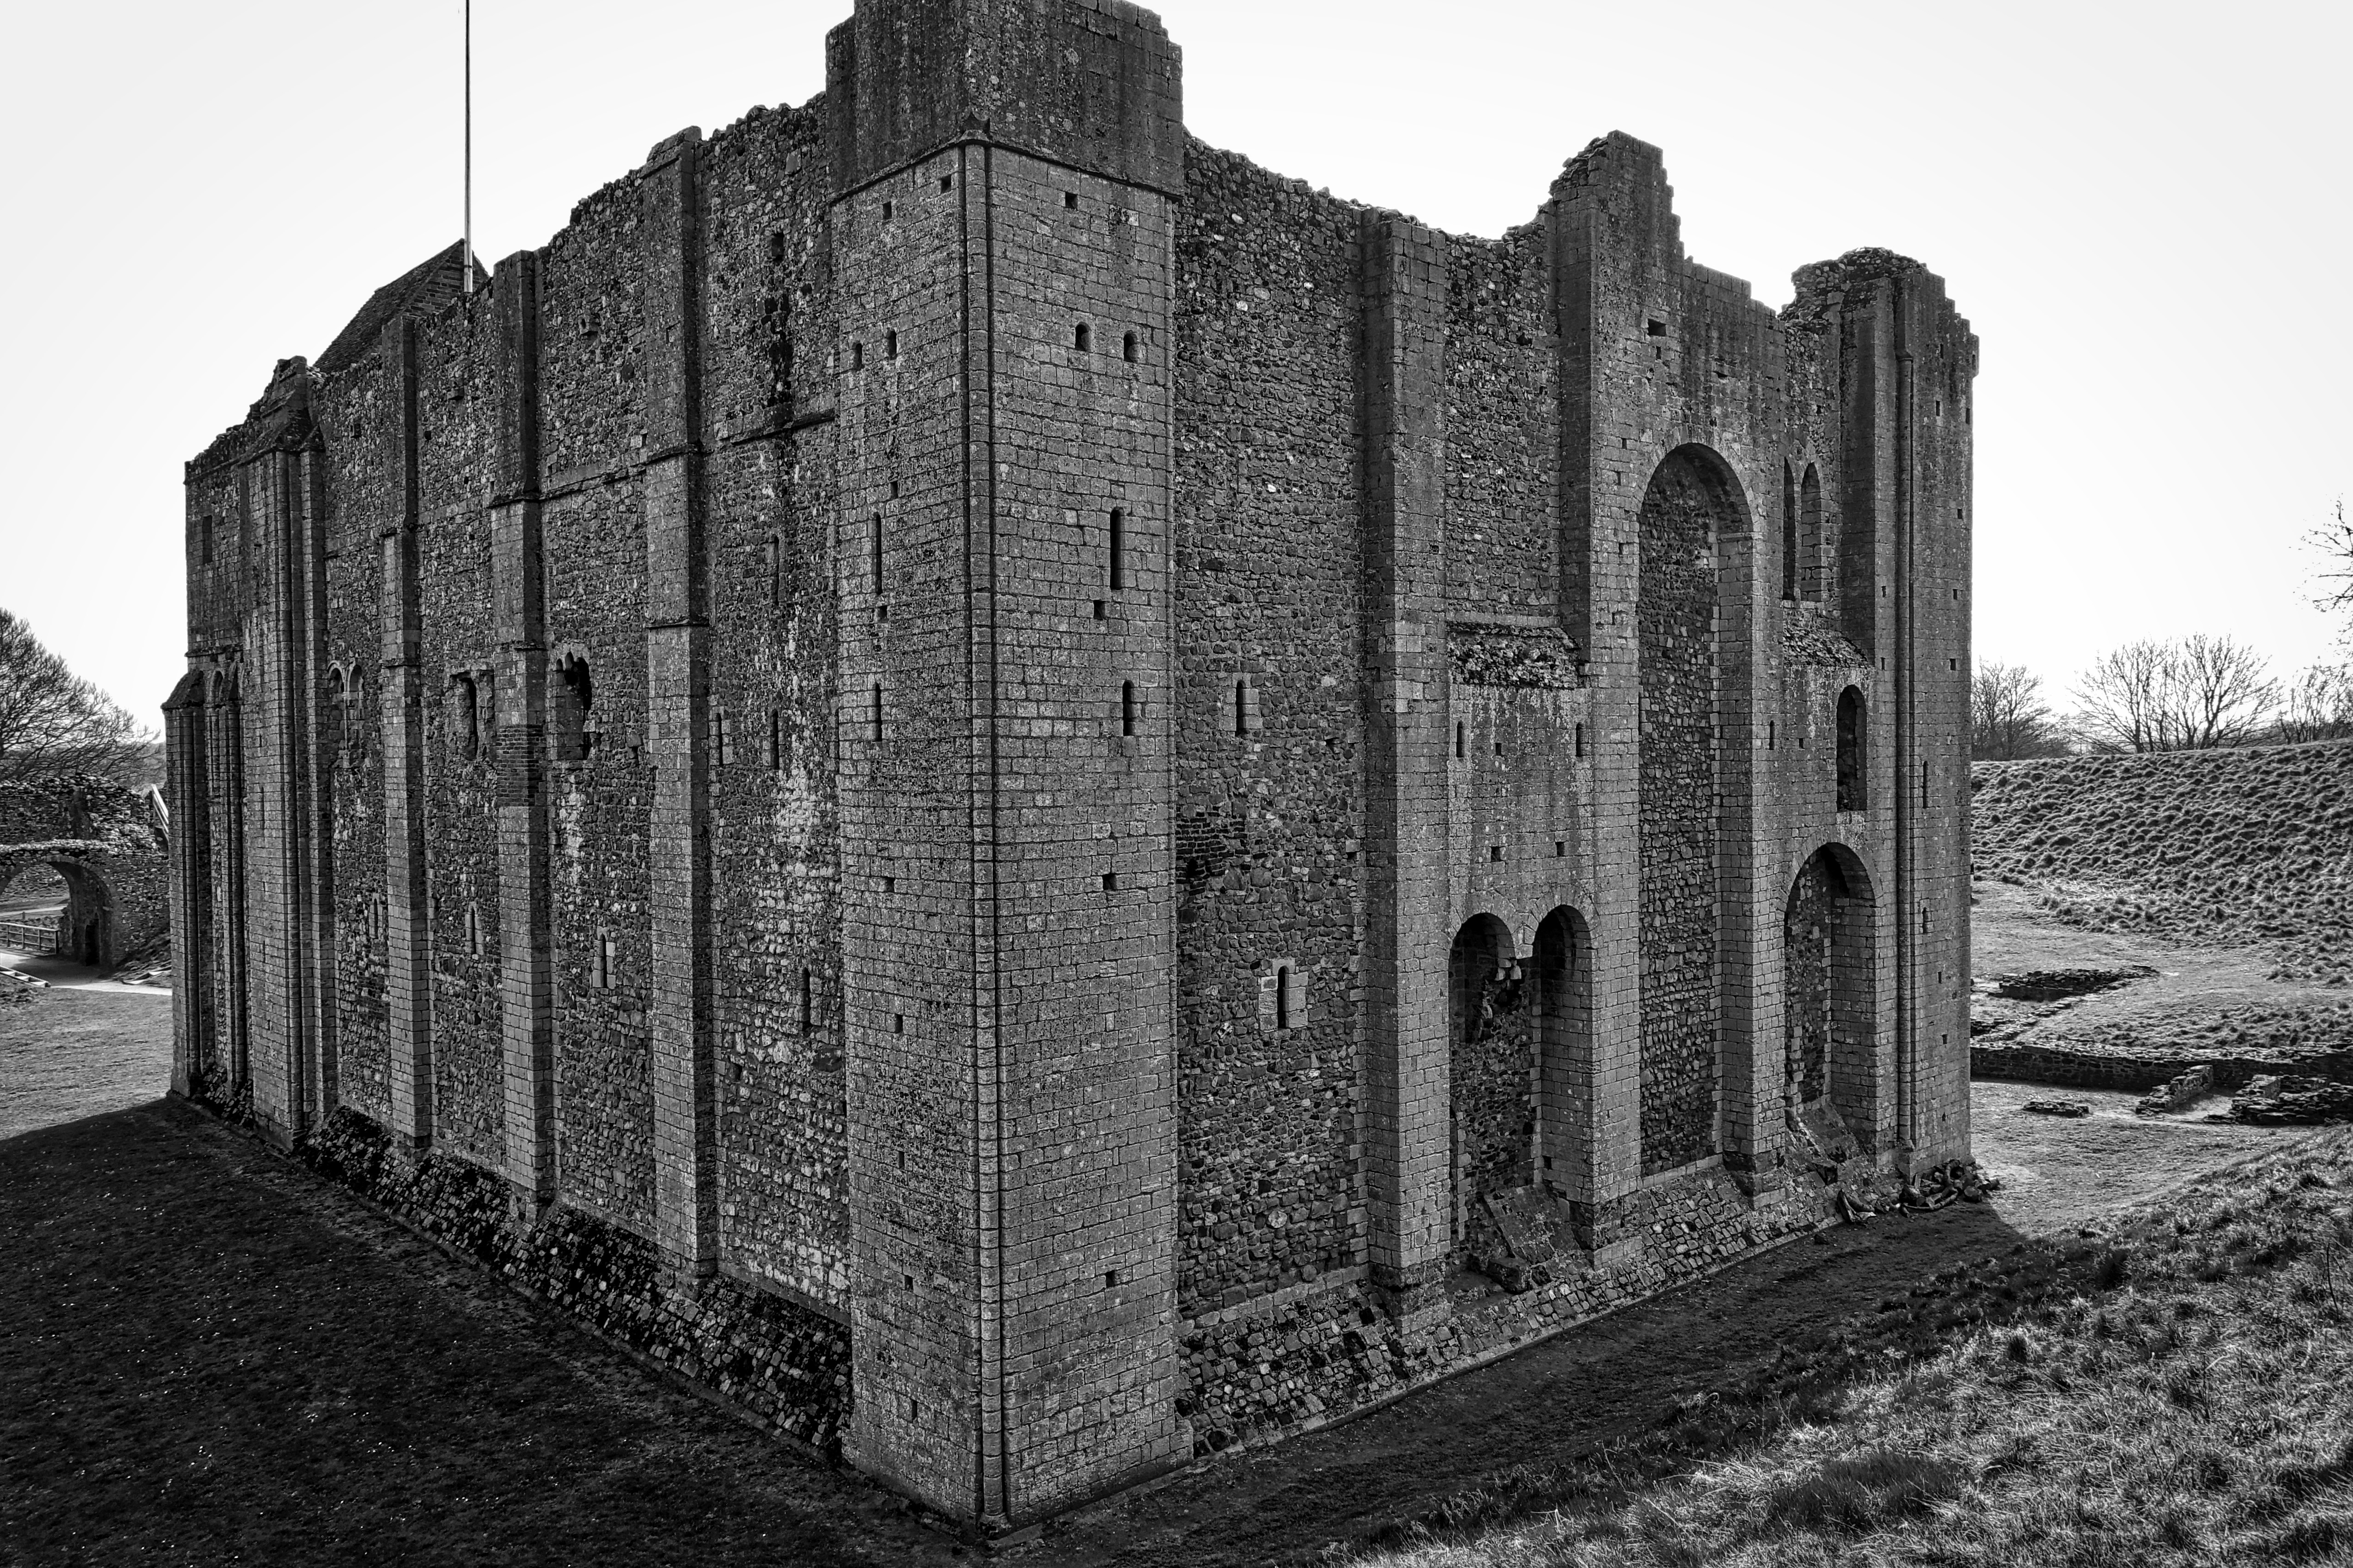
black and white, house, building, tower, castle, fortification, monochrome, medieval, fortress, stronghold, ruins, history, fort, abbey, keep, citadel, bastion, monochrome photography, ancient history